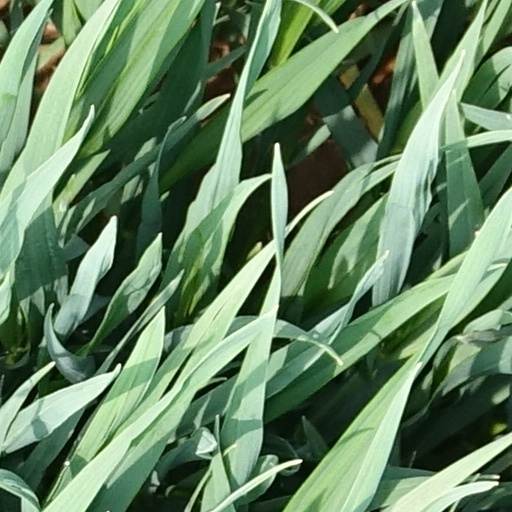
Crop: wheat